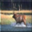
Label: deer